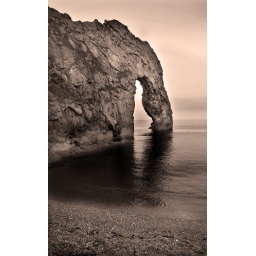
Durdle door in black and white